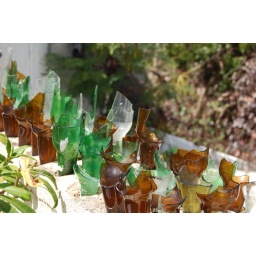
These broken glass bottles were cemented in along the top of the fence at a St. Maarten residence.